Birkbeck station

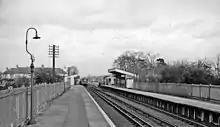
Birkbeck Station in 1961

The one-platform Tramlink stop opened in 2000. This platform is used for both services which run to Beckenham Junction and Wimbledon.